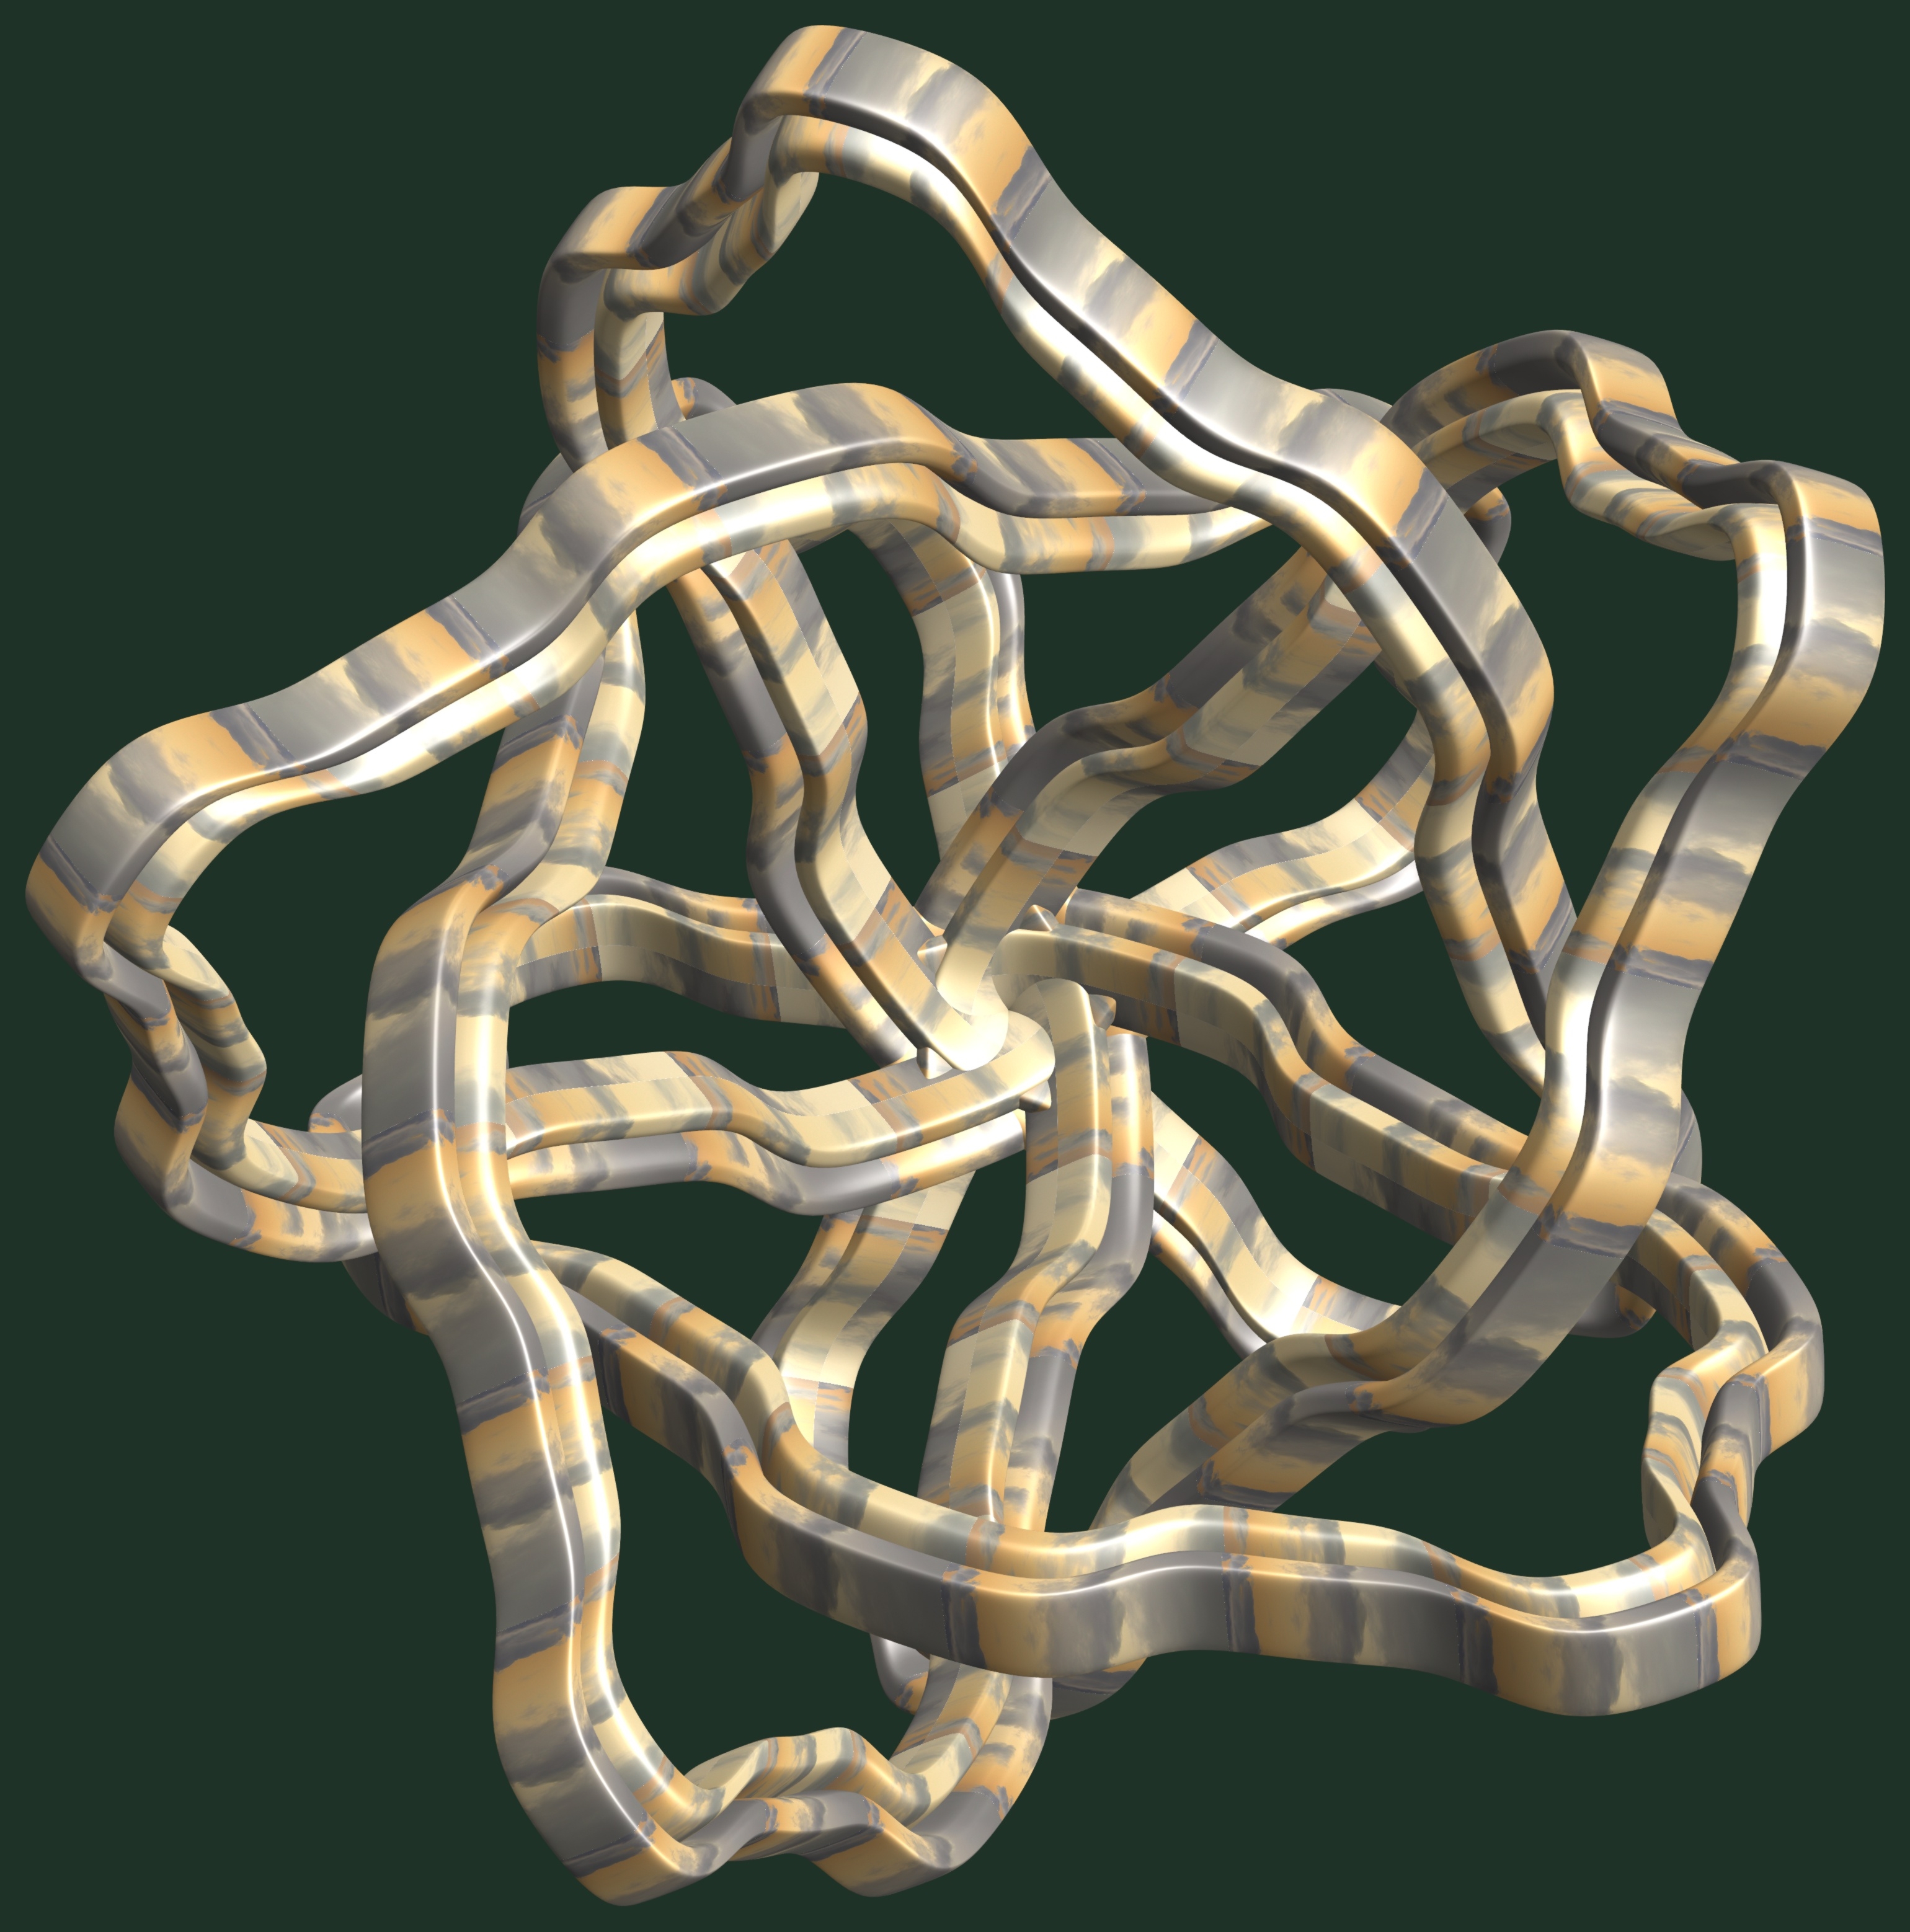
structure, texture, pattern, metal, arm, cool image, design, brass, symmetry, 3d, graphic, skeleton, torus, mathematica, cg, parametricplot3d, code, program, algorithm, abstruct, mapping, organism, product design